Milk

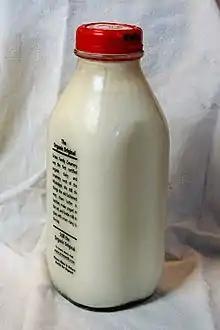
A glass bottle of non-homogenized, organic, local milk from the US state of California. American milk bottles are generally rectangular in shape.

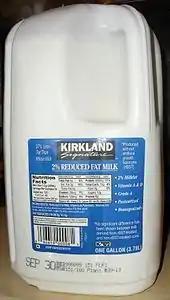
A rectangular milk jug design used by Costco and Sam's Club stores in the United States which allows for stacking and display of filled containers rather than being shipped to the store in milk crates and manual loading into a freezer display rack

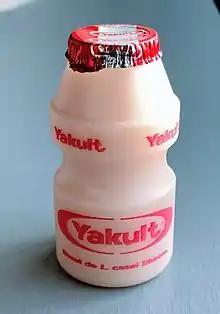
Yakult, a probiotic milk-like product made by fermenting a mixture of skimmed milk with a special strain of the bacterium "Lactobacillus casei Shirota"

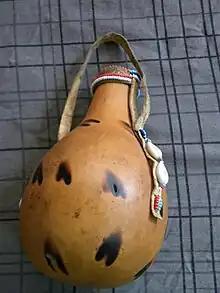
Gourd used by Kalenjins to prepare a local version of fermented milk called "mursik"

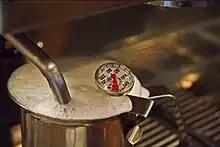
Steamed milk is used in a variety of espresso-based coffee beverages.

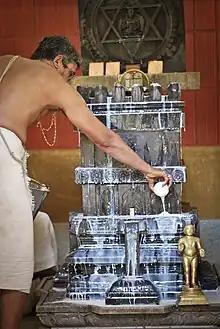
Hindu Abhisheka ritual in Agara, Bangalore Rural District, Karnataka

Glass milk bottles are now rare. Most people purchase milk in bags, plastic bottles, or plastic-coated paper cartons. Ultraviolet (UV) light from fluorescent lighting can alter the flavor of milk, so many companies that once distributed milk in transparent or highly translucent containers are now using thicker materials that block the UV light.